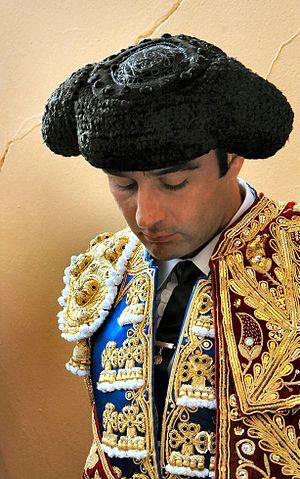
L’habit de lumières est le costume des toreros.
La montera est la coiffe traditionnelle des toreros à pied. C’est une toque noire, d’aspect « frisé » prolongée de chaque côté par deux boursouflures. On considère qu’elle a été inventée par Francisco Montes vers 1830.
Alfonso Enrique Ponce Martínez est un matador espagnol né à Chiva le 8 décembre 1971. Il réalise ses études au collège Saint-Vincent de Paul de Chiva.
Cette page propose une liste de couvre-chefs par ordre alphabétique.